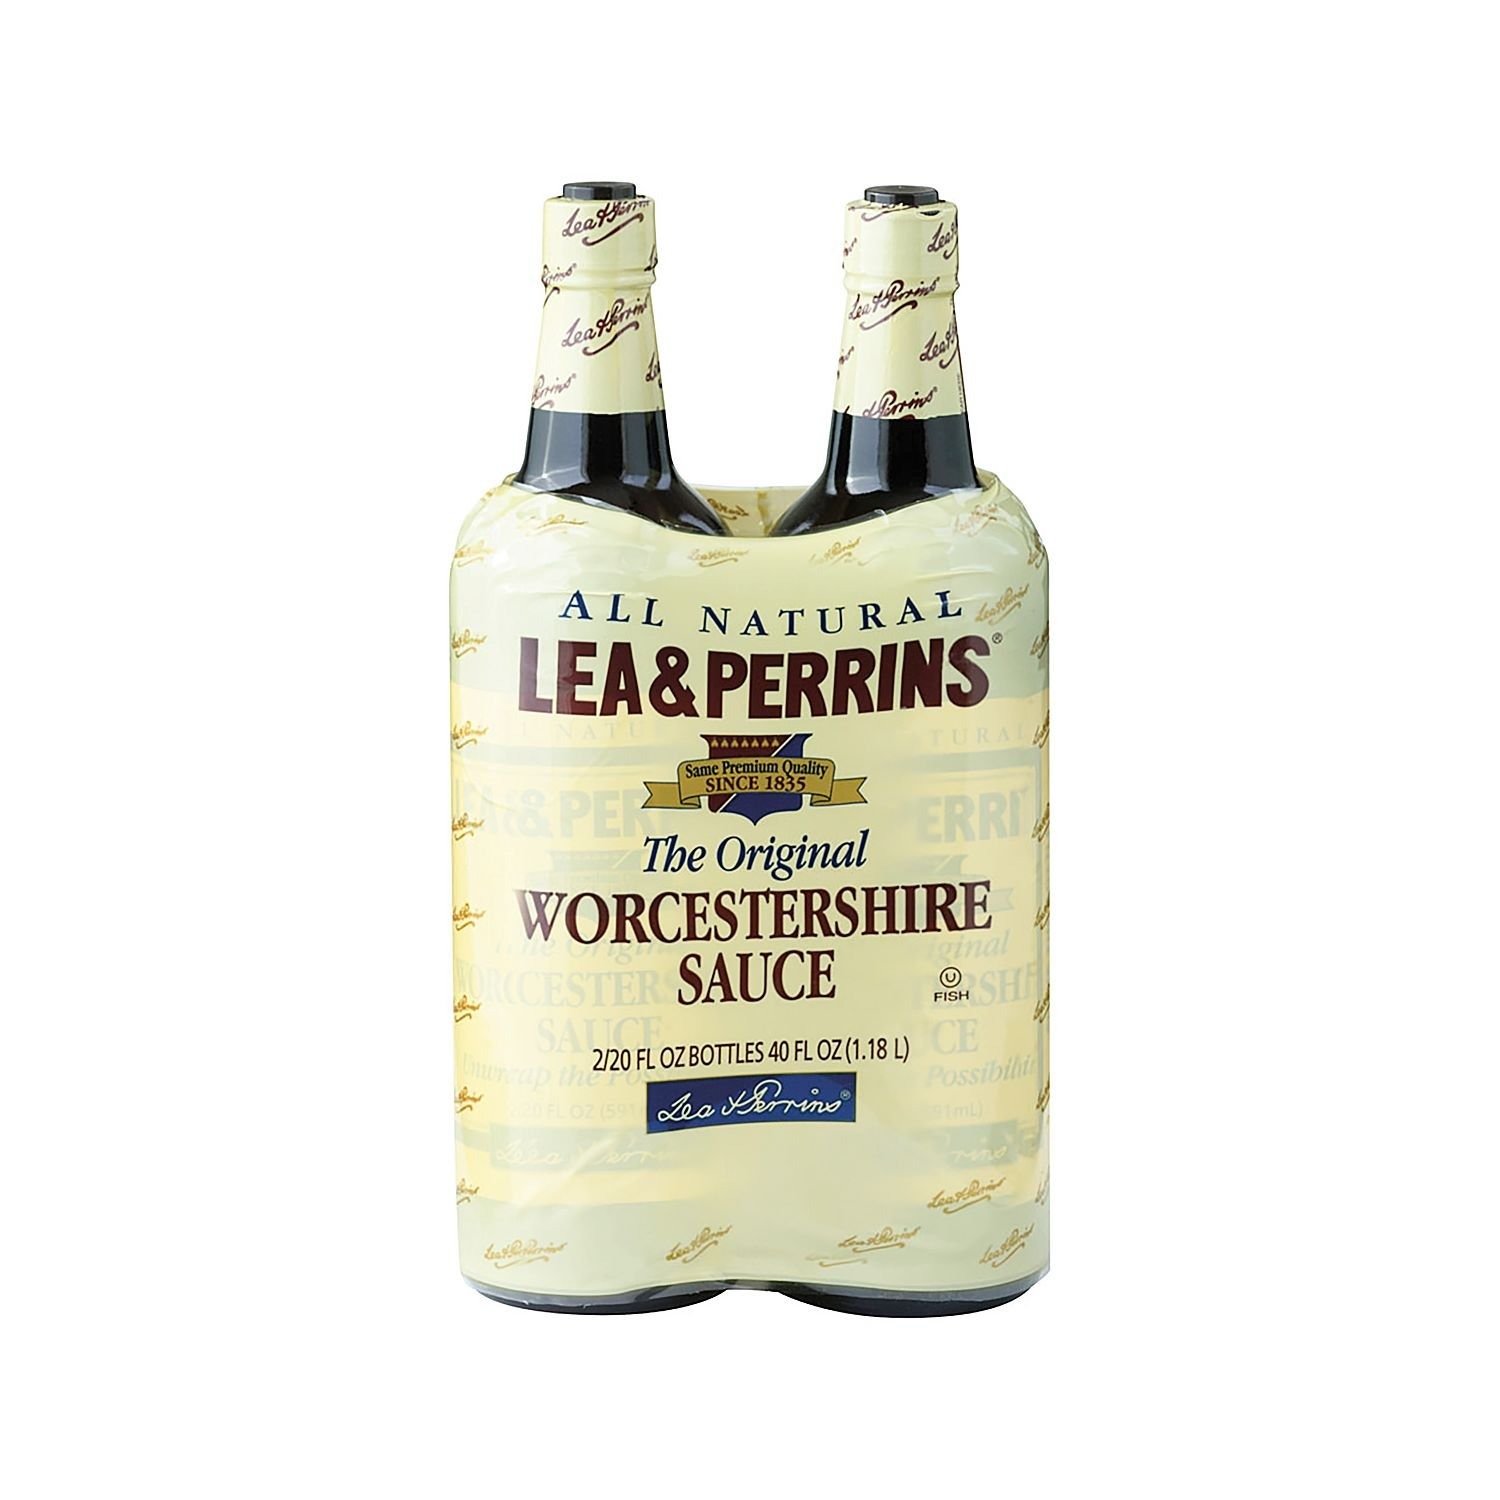
Item Name: Lea & Perrins Worcestershire Sauce (20 oz. bottle, 2 ct.)
Bullet Point 1: All natural
Bullet Point 2: 80% less sodium than soy sauce
Bullet Point 3: Cholesterol-free
Bullet Point 4: Fat-free
Product Description: Since 1835, Lea & Perrins has been the one authentic brand of Worcestershire Sauce. Lea & Perrins combines the finest ingredients from around the world and ages them to perfection to produce a richer, smoother flavor unmatched for over 175 years. Lea & Perrins Worcestershire Sauce is cholesterol-free, fat-free, preservative-free, gluten-free. It also has 80% less sodium than soy sauce, allowing you to add more flavor without the guilt.
Value: 1.0
Unit: Count

Price: 10.39